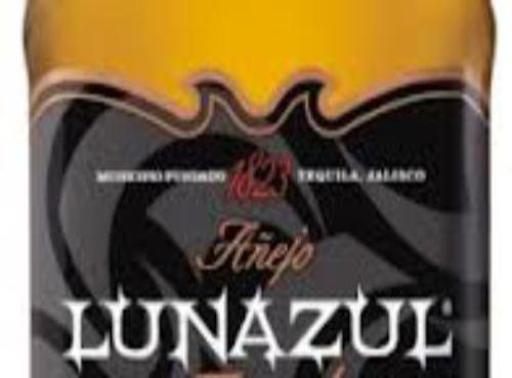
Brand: lunazul
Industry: Food